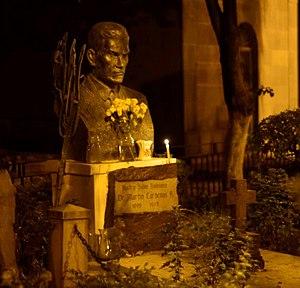
Martín Cárdenas Hermosa est un botaniste et agronome bolivien, considéré comme l'un des plus importants botanistes de l'histoire de la Bolivie.